Kingdom of Talamanca

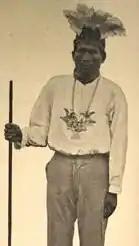
Antonio Saldaña, the final king of Talamanca

The region of Talamanca was populated mainly by natives of the Bribris, Cabécares, Teribes, Changuinolas and Borucas ethnic groups and was never completely defeated by the Spanish conquerors. That is why the political dominance of the Costa Rican central government was little more than symbolic. Successive indigenous revolts happened in the area including those of the terbis (1544), chánguinas (1610), urinamas (1678) and tariacas (1709). The most notorious would be that led by the cacique Pablo Presbere executed by the Spaniards on July 4, 1710 in Cartago.